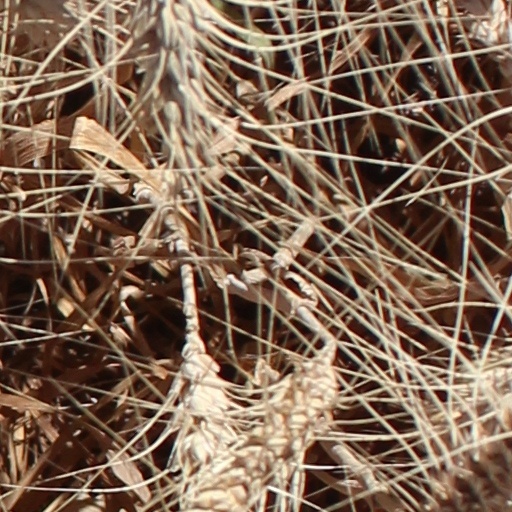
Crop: wheat